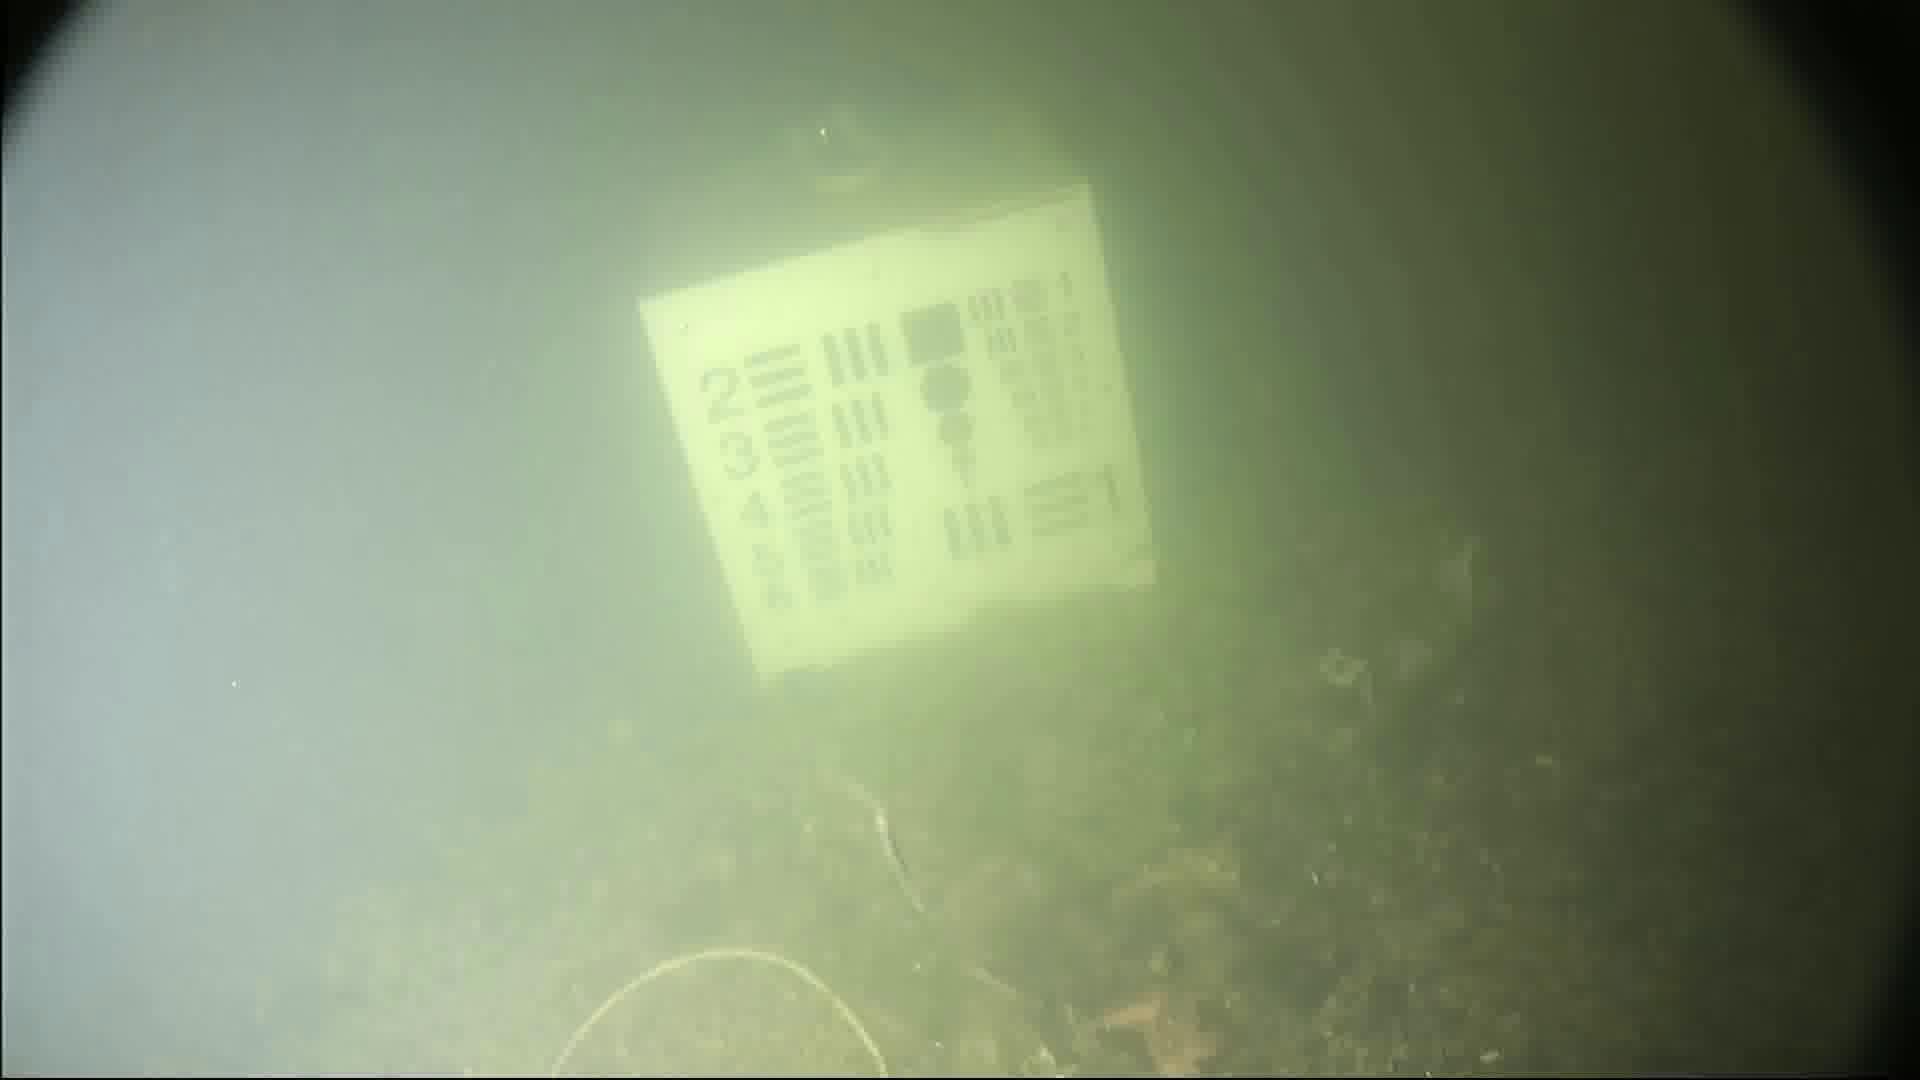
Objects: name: small_fish
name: starfish